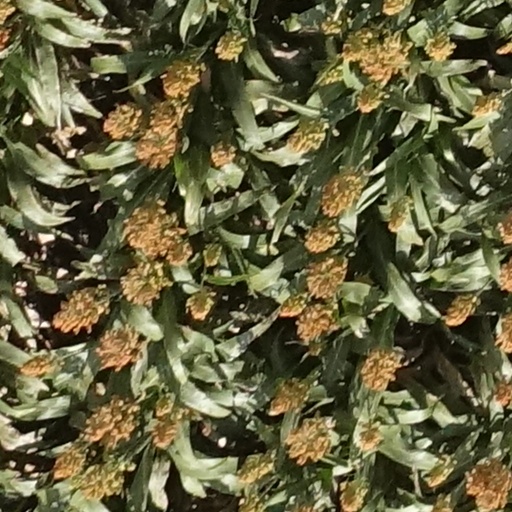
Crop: sorghum